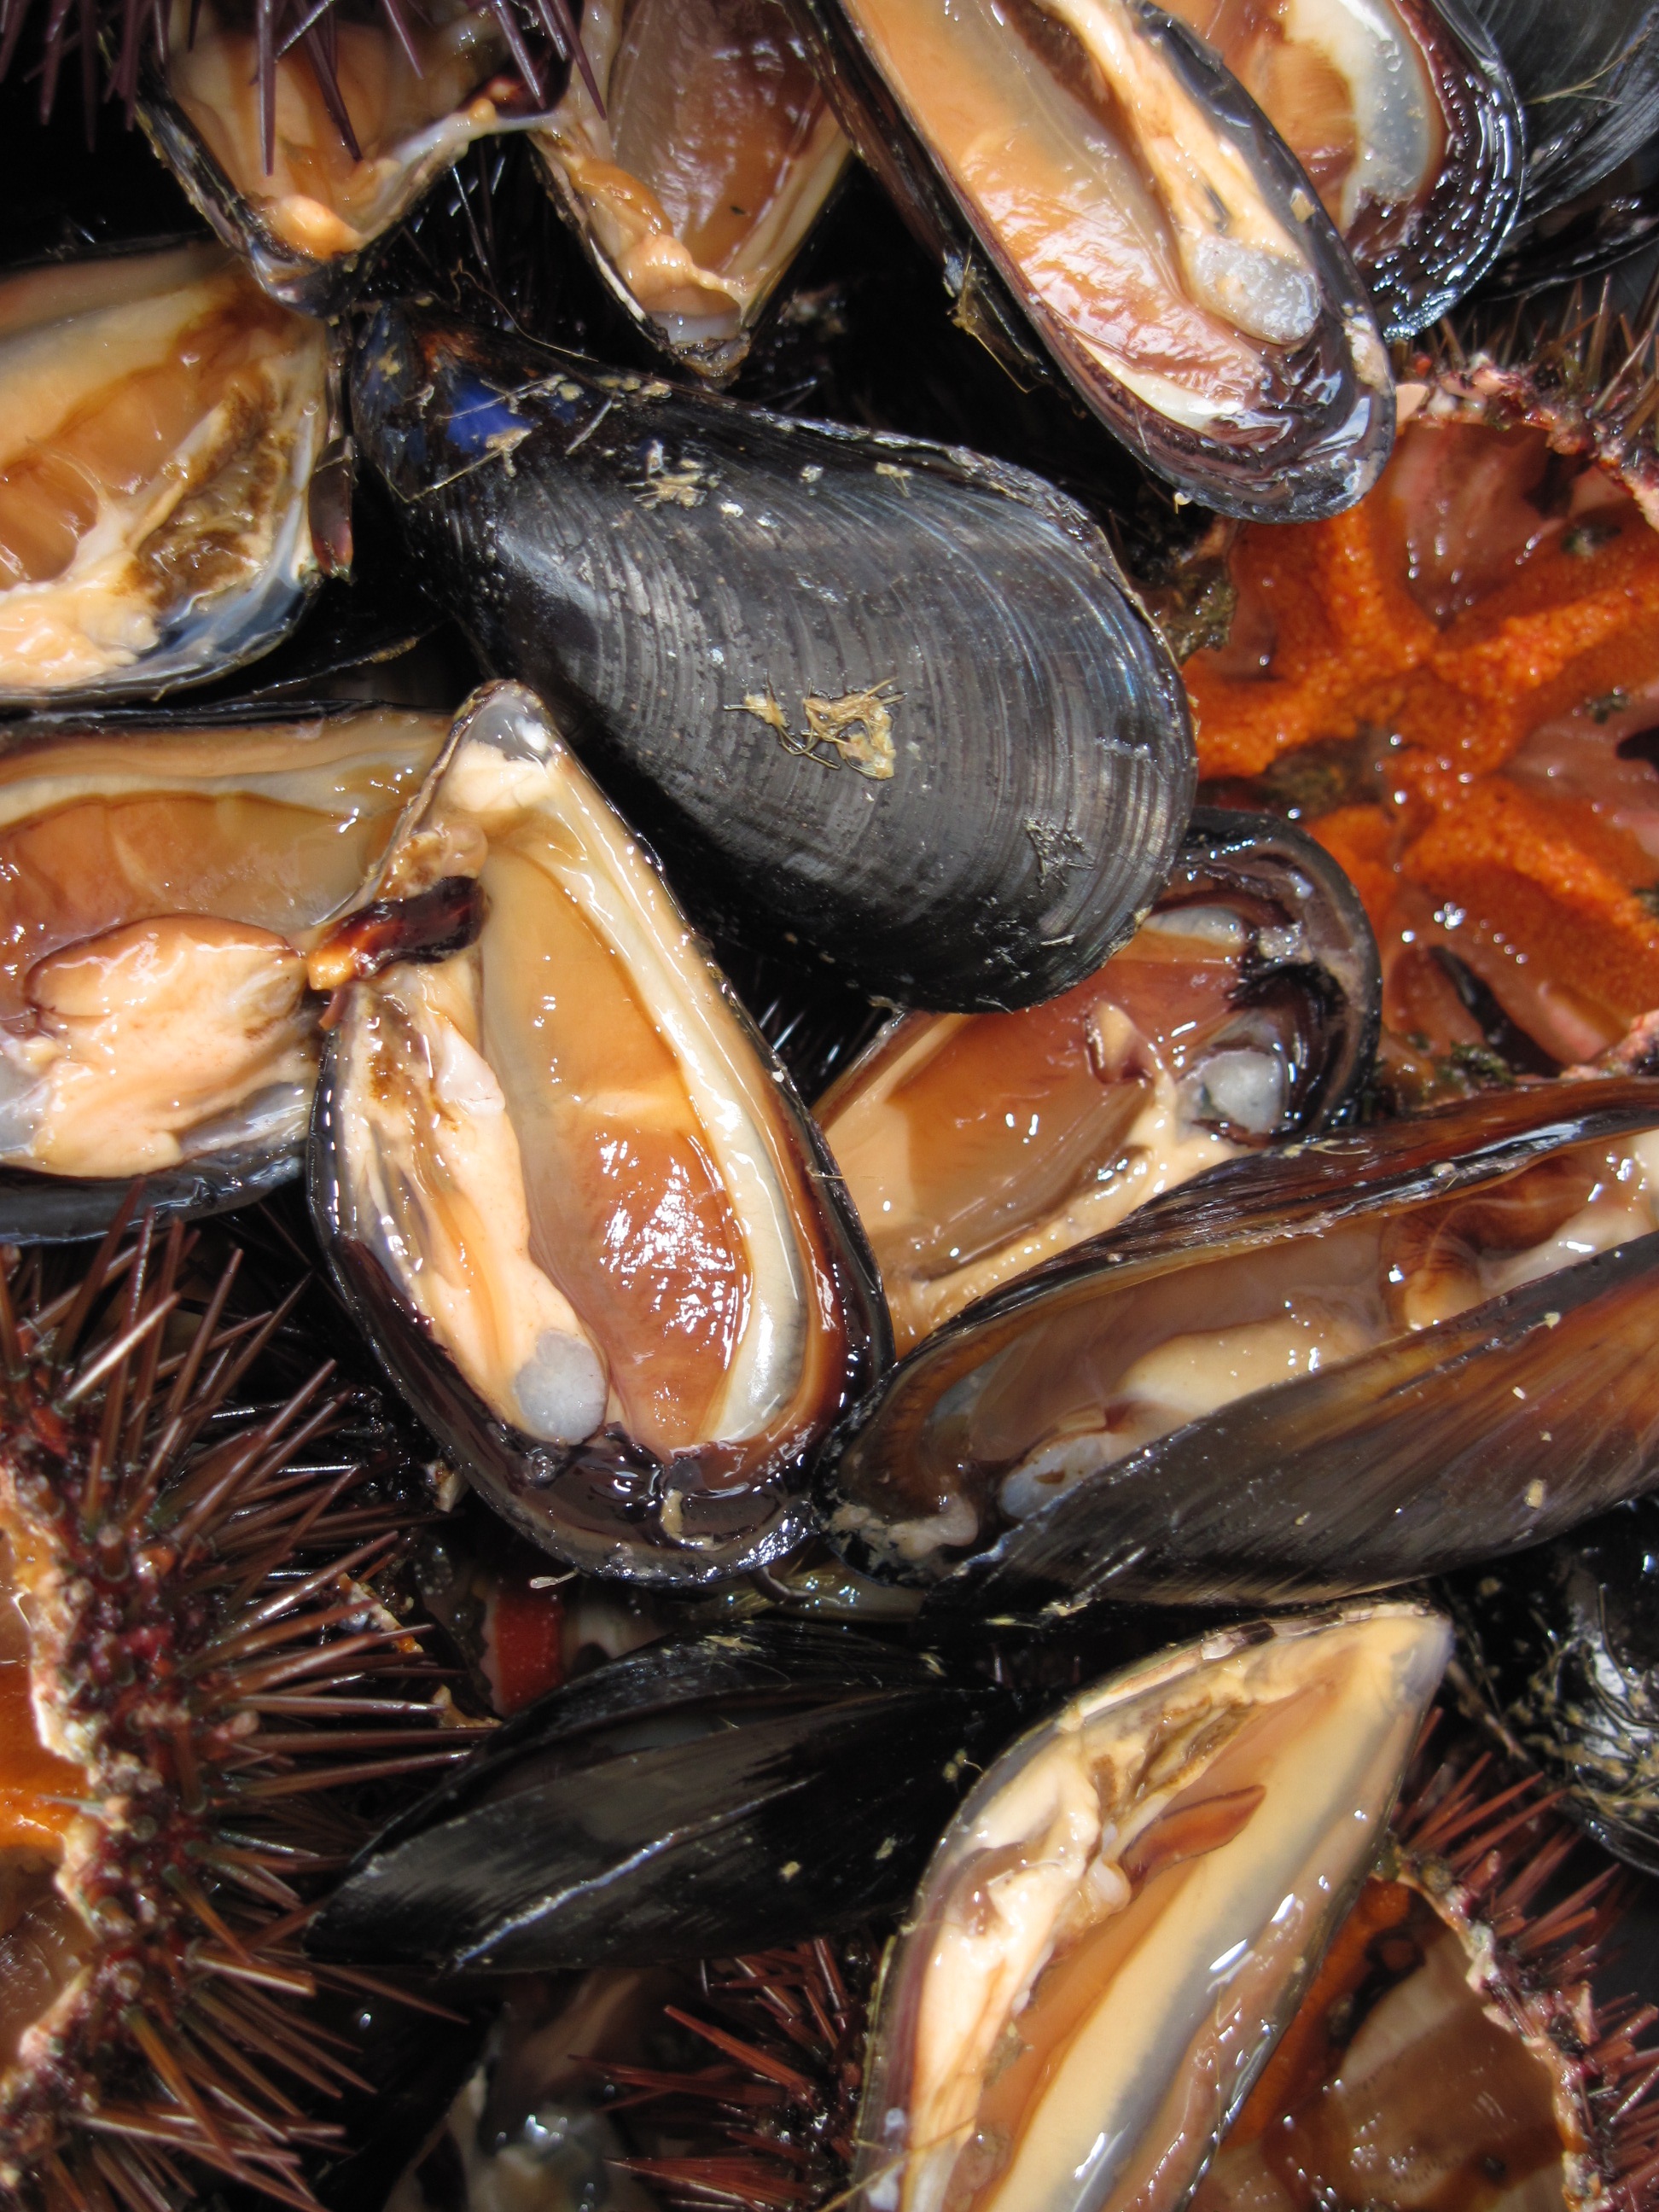
sea, food, produce, seafood, invertebrate, clam, mussel, cockle, starter, frisch, edible, mussels, freshly caught, fresh mussels, edible molluscs, clams oysters mussels and scallops, animal source foods